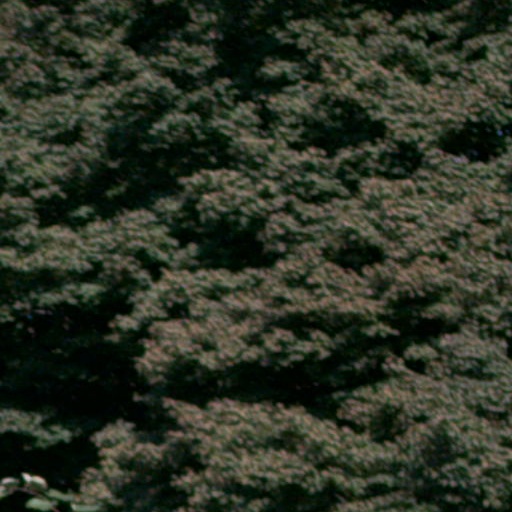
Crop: cassava